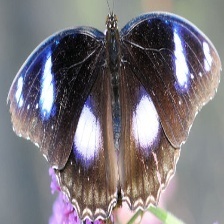
Species: GREAT EGGFLY